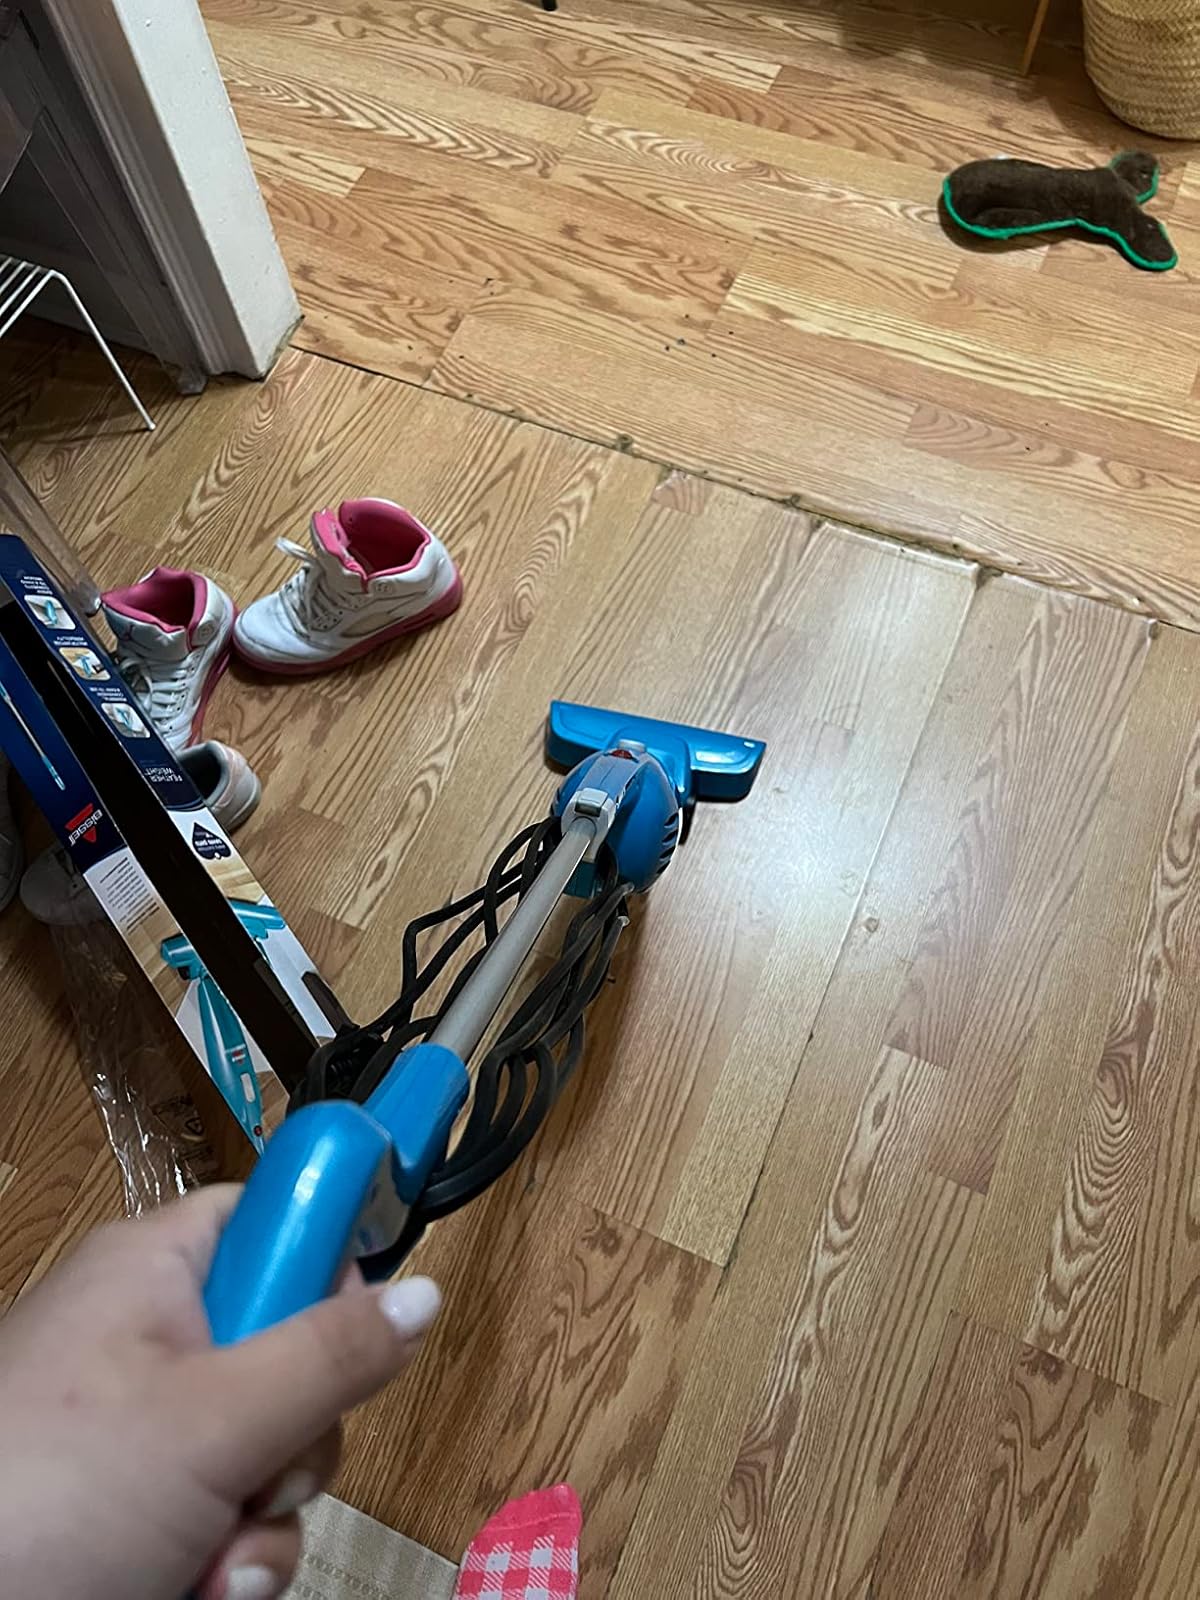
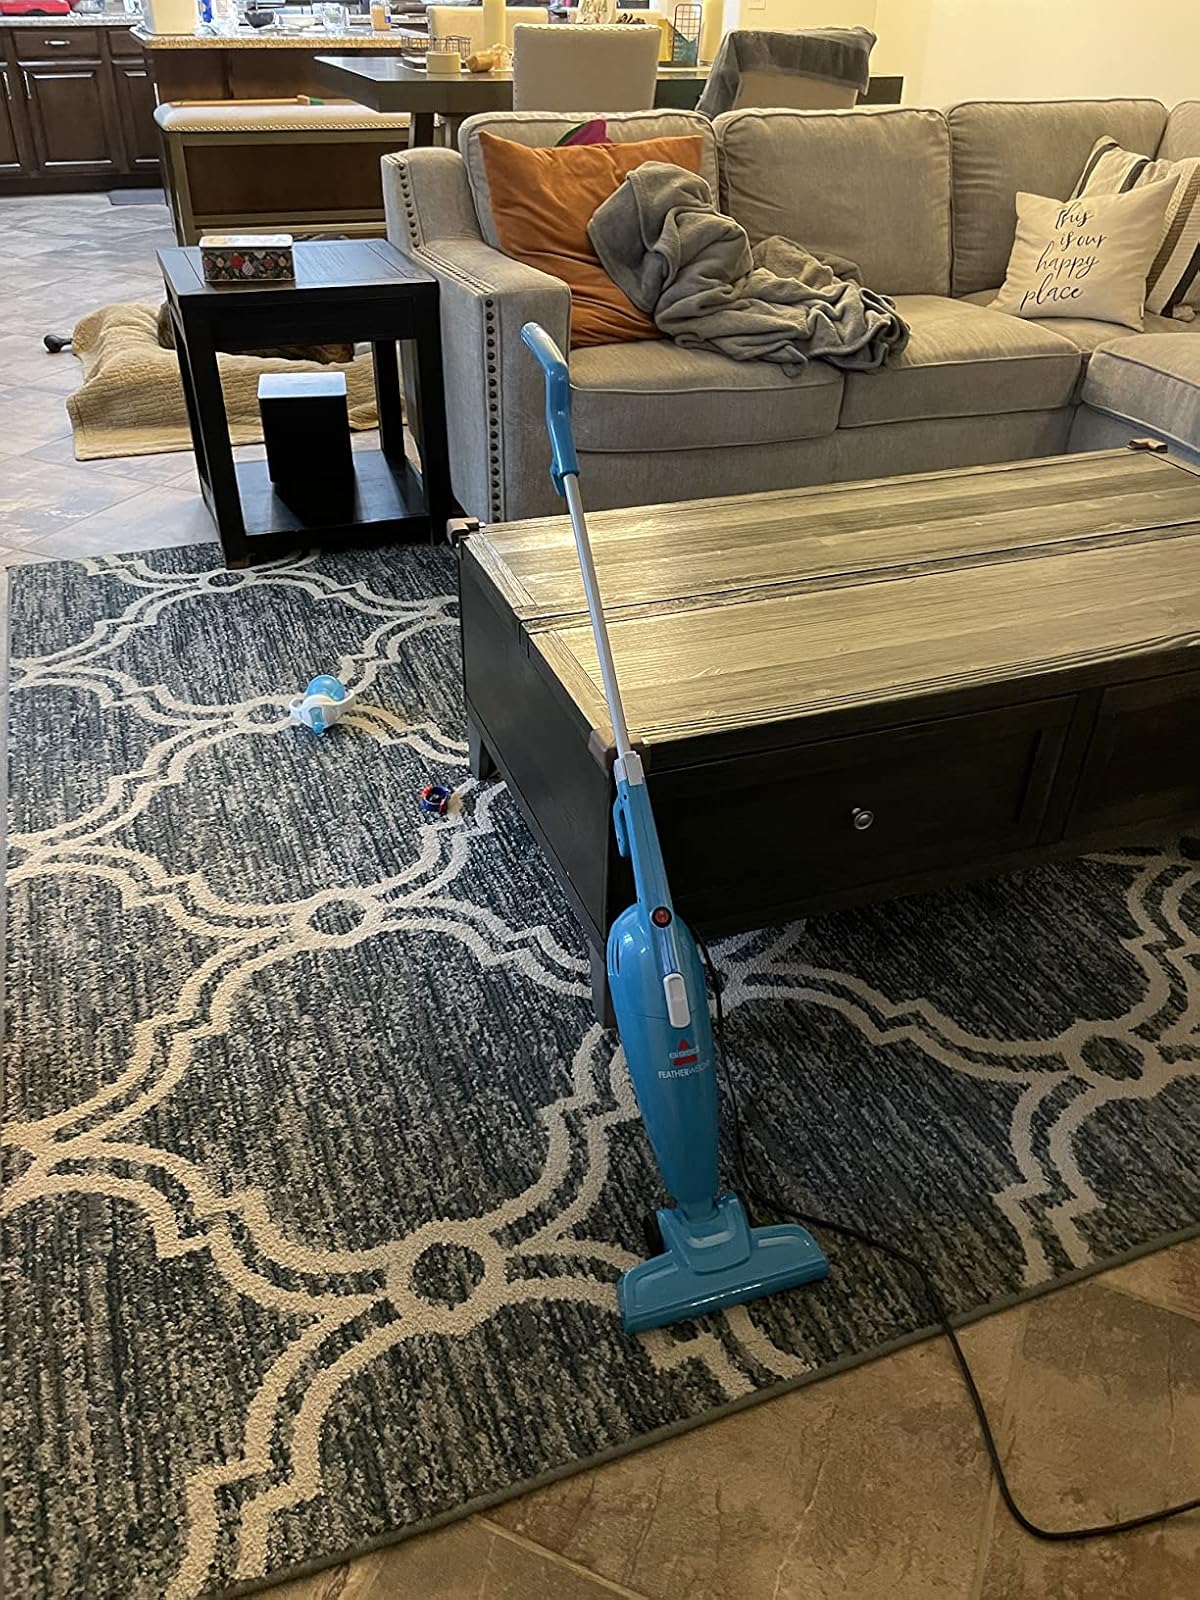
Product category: items_vacuum
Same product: yes